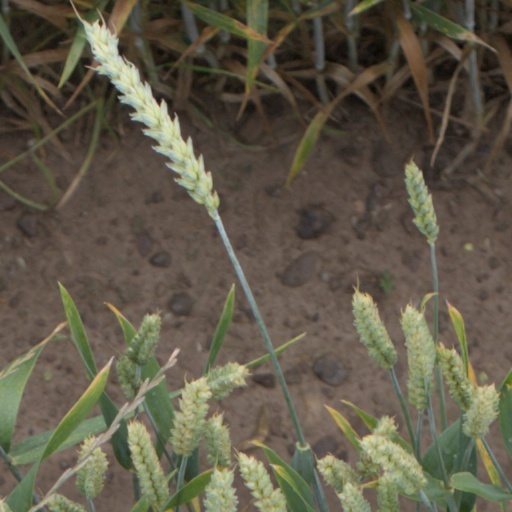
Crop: wheat